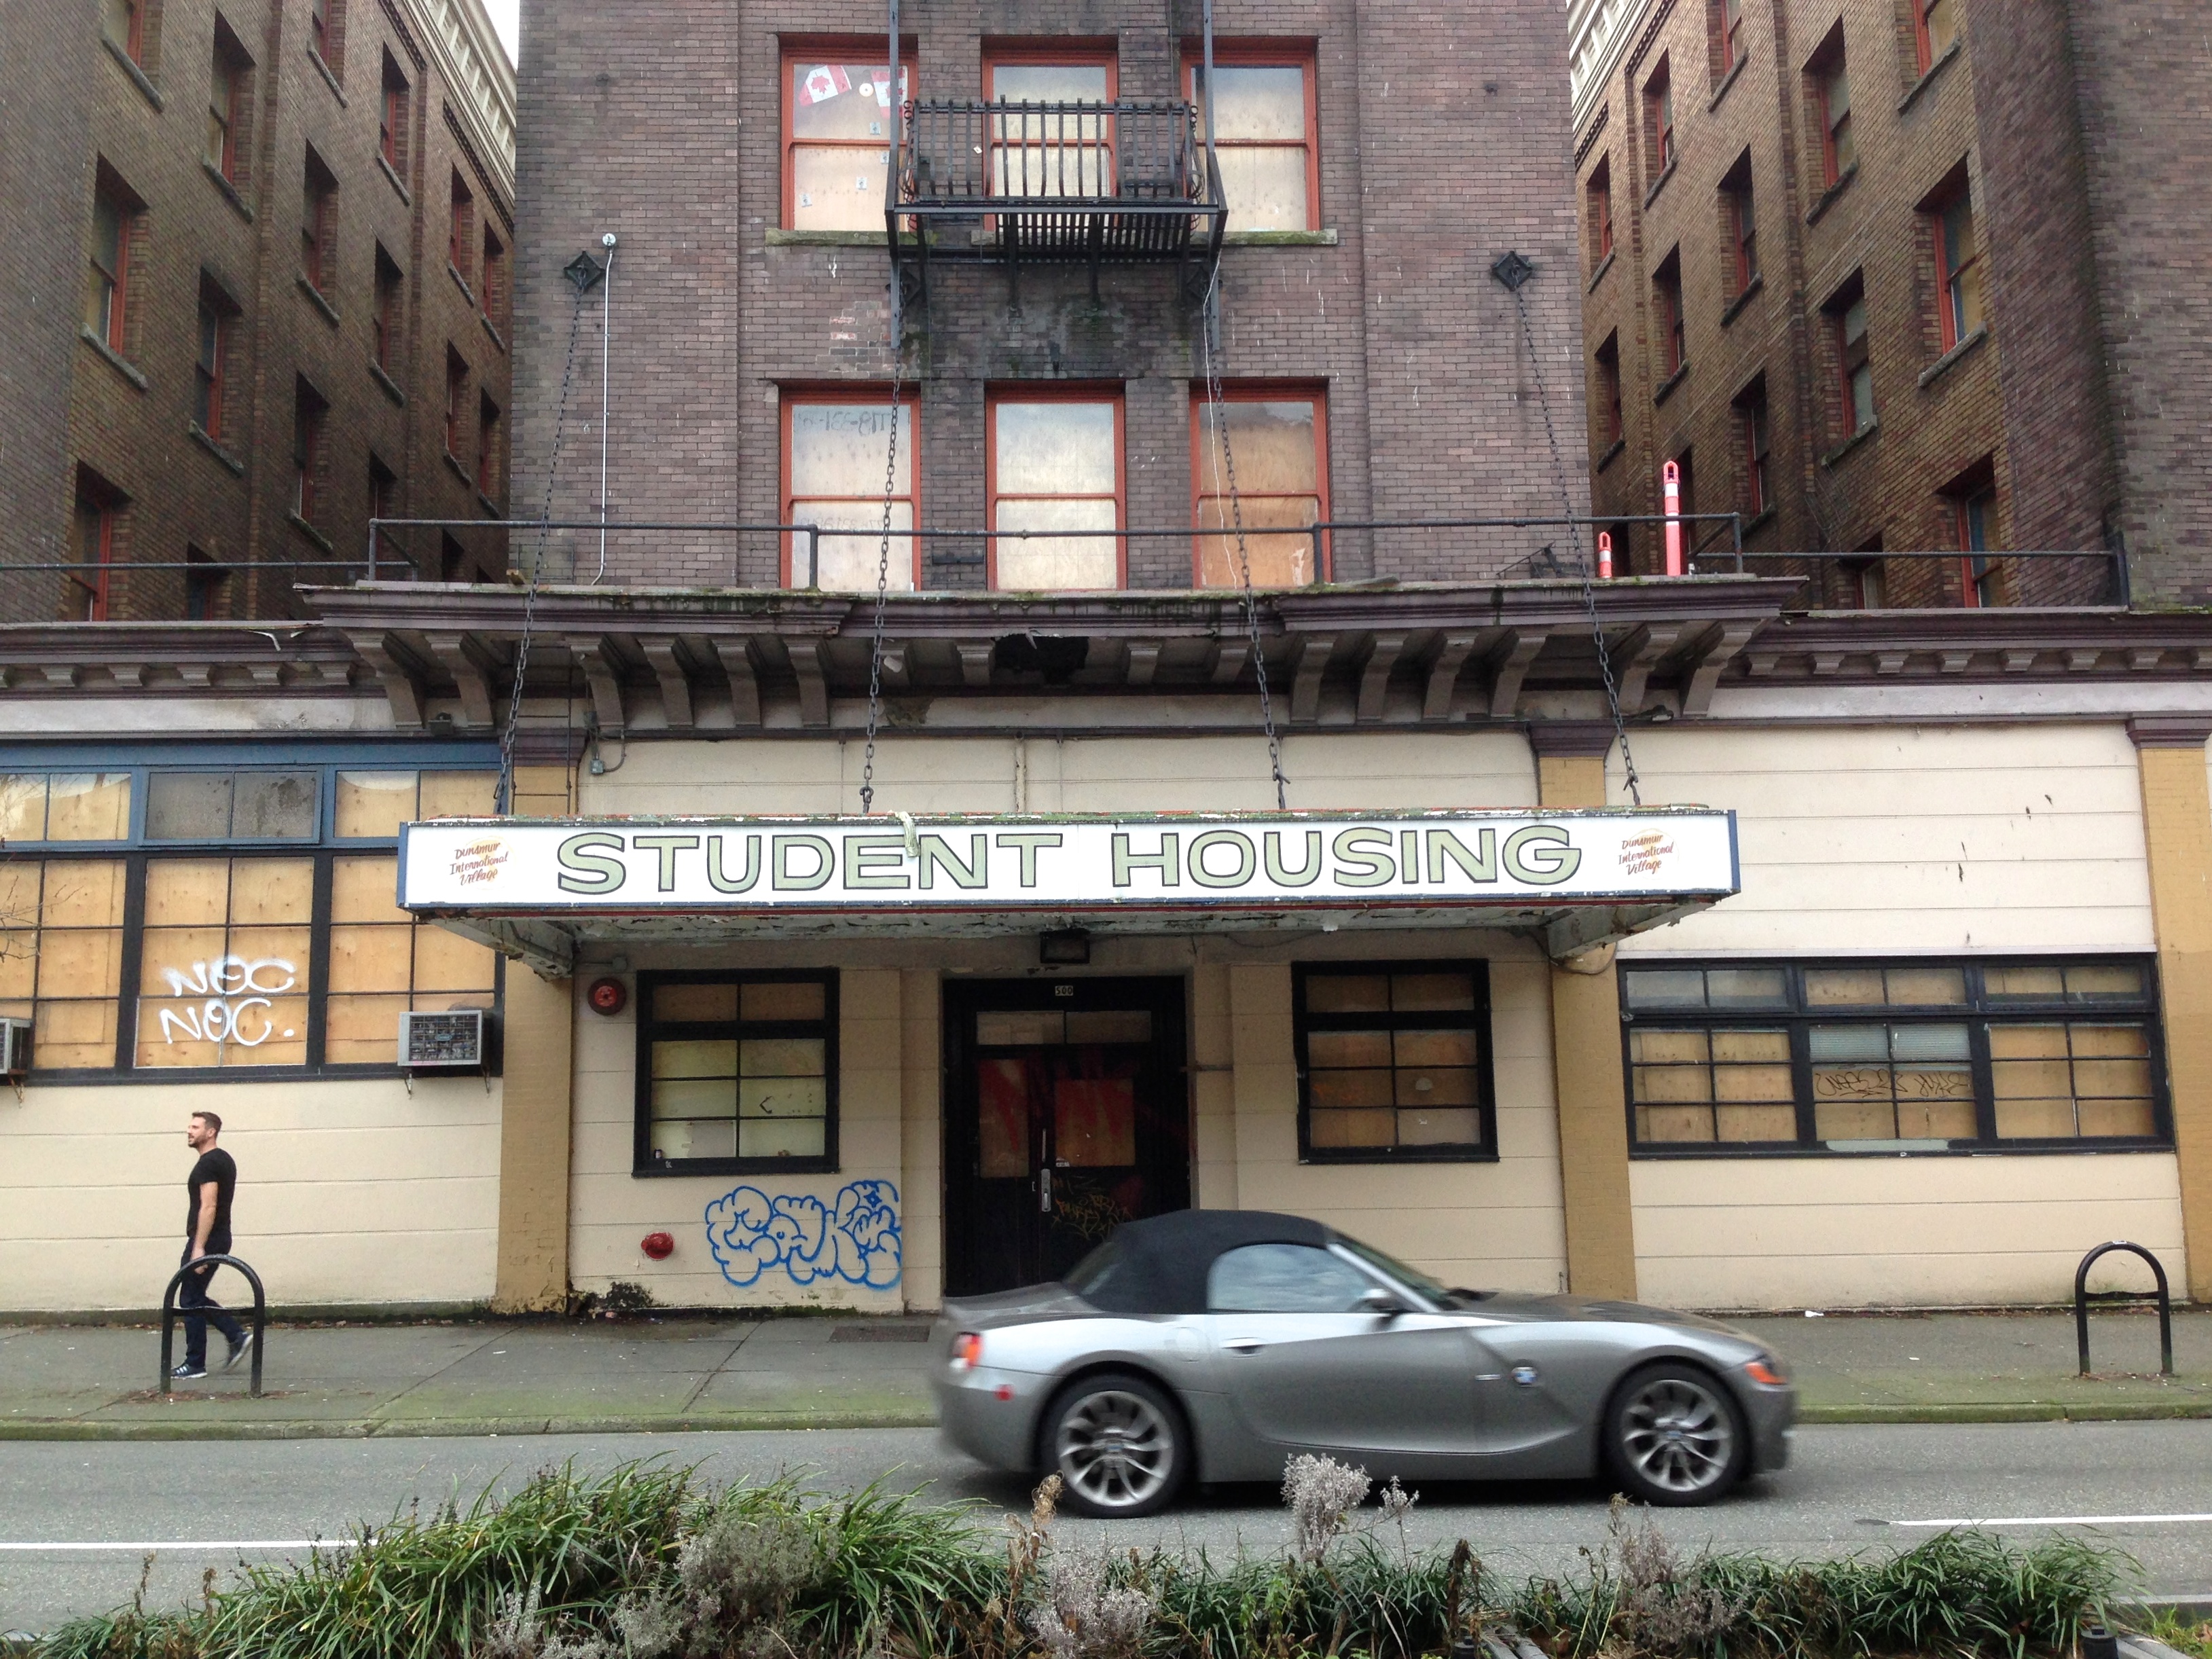
architecture, street, city, downtown, vehicle, facade, infrastructure, 2015365, neighbourhood, urban area